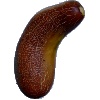
Label: Cucumber Ripe 1